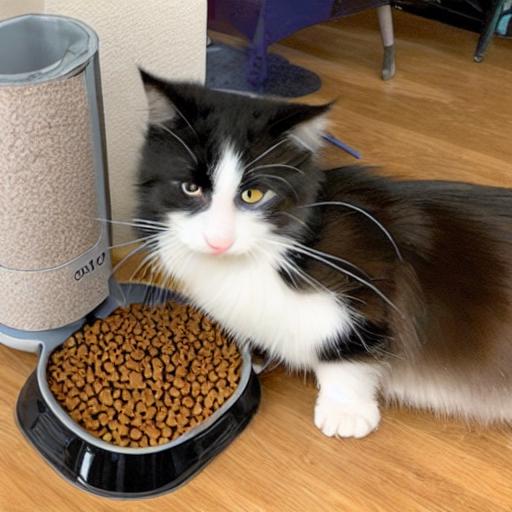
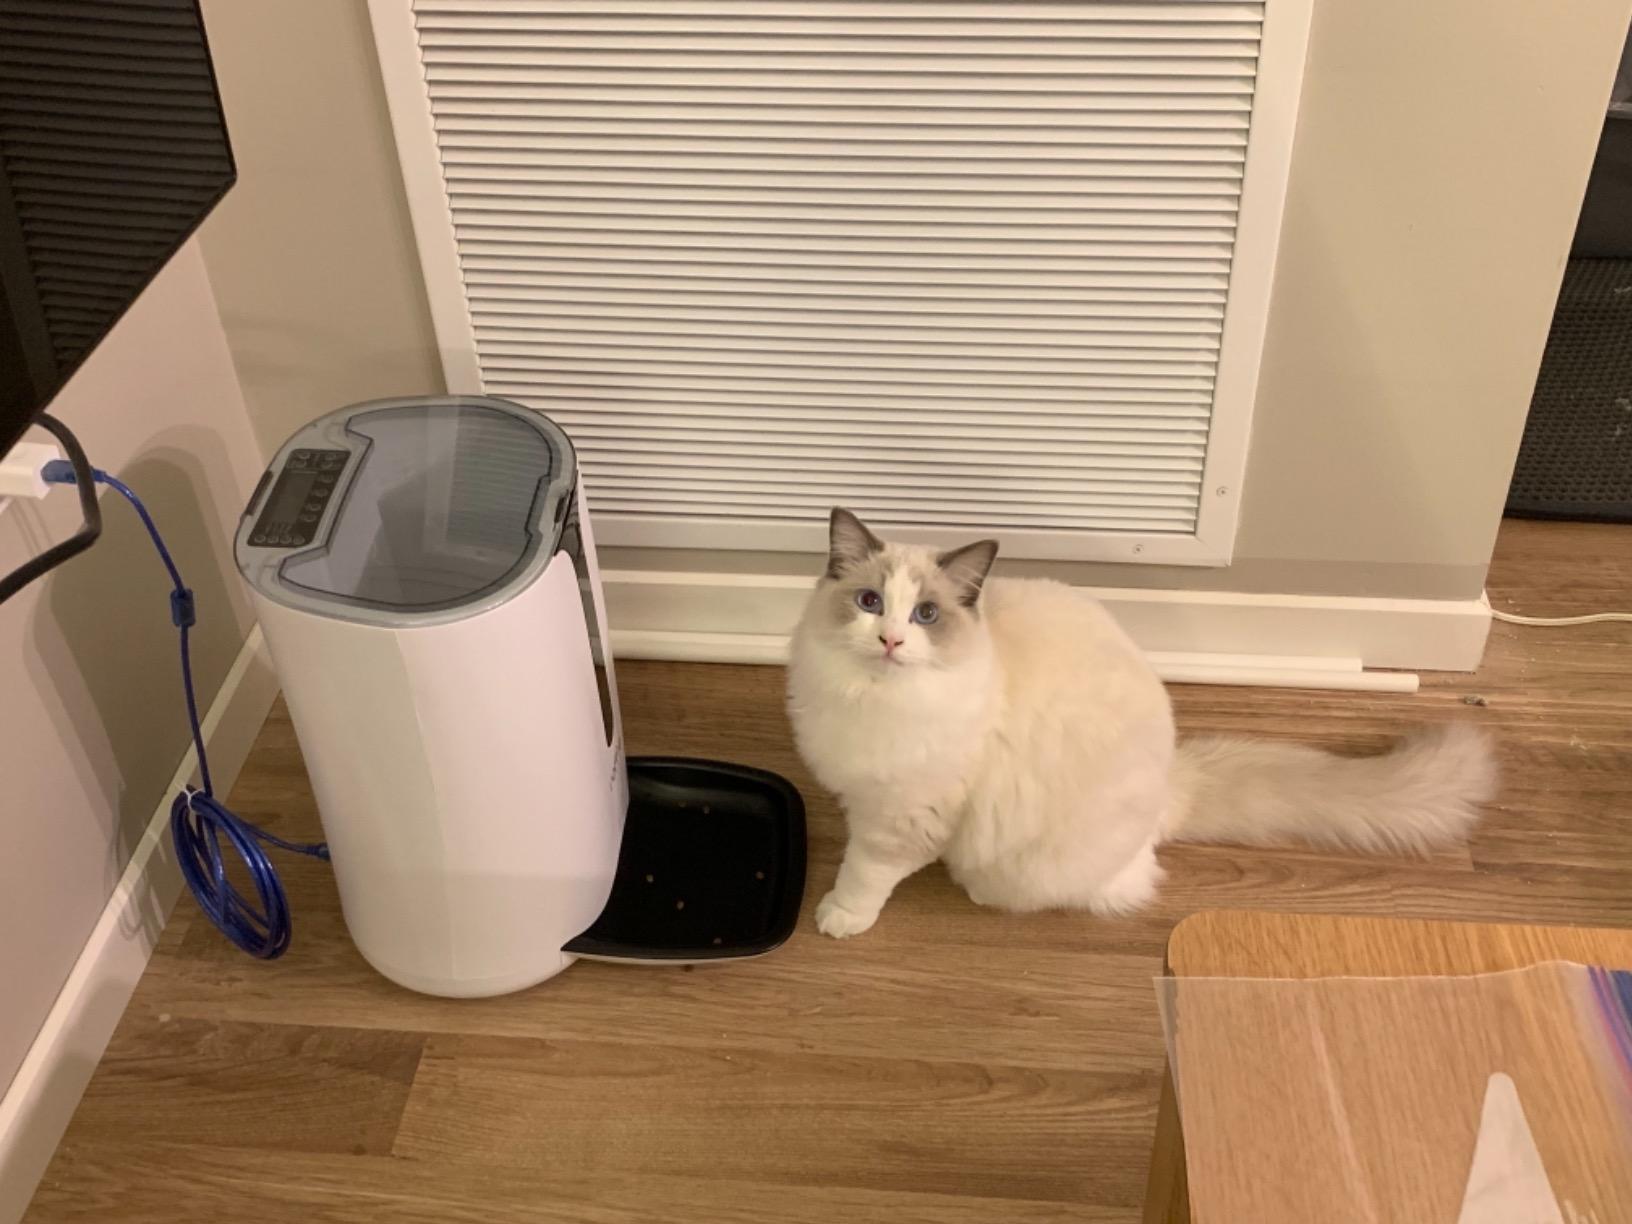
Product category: items_feeder
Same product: no